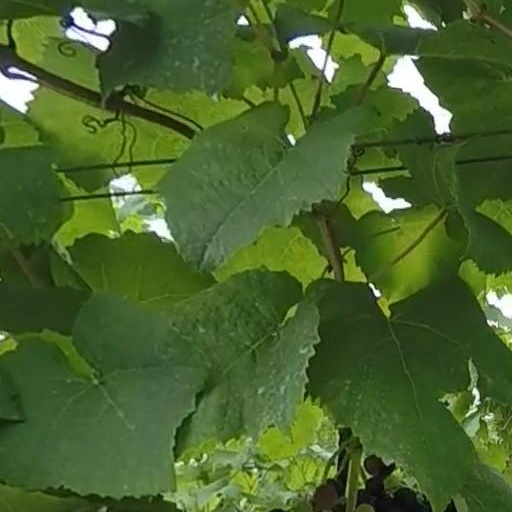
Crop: grape